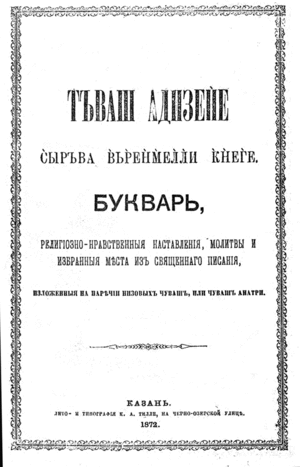
Г̀, appelé gué accent grave, est une lettre additionnelle de l’alphabet cyrillique qui a été utilisée en tchouvache au XIXᵉ siècle. Elle est composé du gué ‹ Г › diacrité d’un accent grave.
В̀, appelé vé accent grave, est une lettre additionnelle de l’alphabet cyrillique qui a été utilisée en tchouvache au XIXᵉ siècle. Elle est composé du vé ‹ В › diacrité d’un accent grave.
Н̀, appelé en accent grave, est une lettre additionnelle de l’alphabet cyrillique qui a été utilisée en komi-zyriène et tchouvache au XIXᵉ siècle. Elle est composé du en ‹ Н › diacrité d’un accent grave.
Д̀, appelé dé accent grave, est une lettre additionnelle de l’alphabet cyrillique qui a été utilisée en komi-zyriène et tchouvache au XIXᵉ siècle. Elle est composé du dé ‹ Д › diacrité d’un accent grave.
Л̀, appelé el accent grave, est une lettre additionnelle de l’alphabet cyrillique qui a été utilisée en komi-zyriène et tchouvache au XIXᵉ siècle. Elle est composé du en ‹ Л › diacrité d’un accent grave.
С̀, appelé es accent grave, est une lettre additionnelle de l’alphabet cyrillique qui a été utilisée en komi-zyriène et tchouvache au XIXᵉ siècle. Elle est composé du es ‹ С › diacrité d’un accent grave.
К̀, appelé ka accent grave, est une lettre additionnelle de l’alphabet cyrillique qui a été utilisée en tchouvache au XIXᵉ siècle. Elle est composé du ka ‹ К › diacrité d’un accent grave.